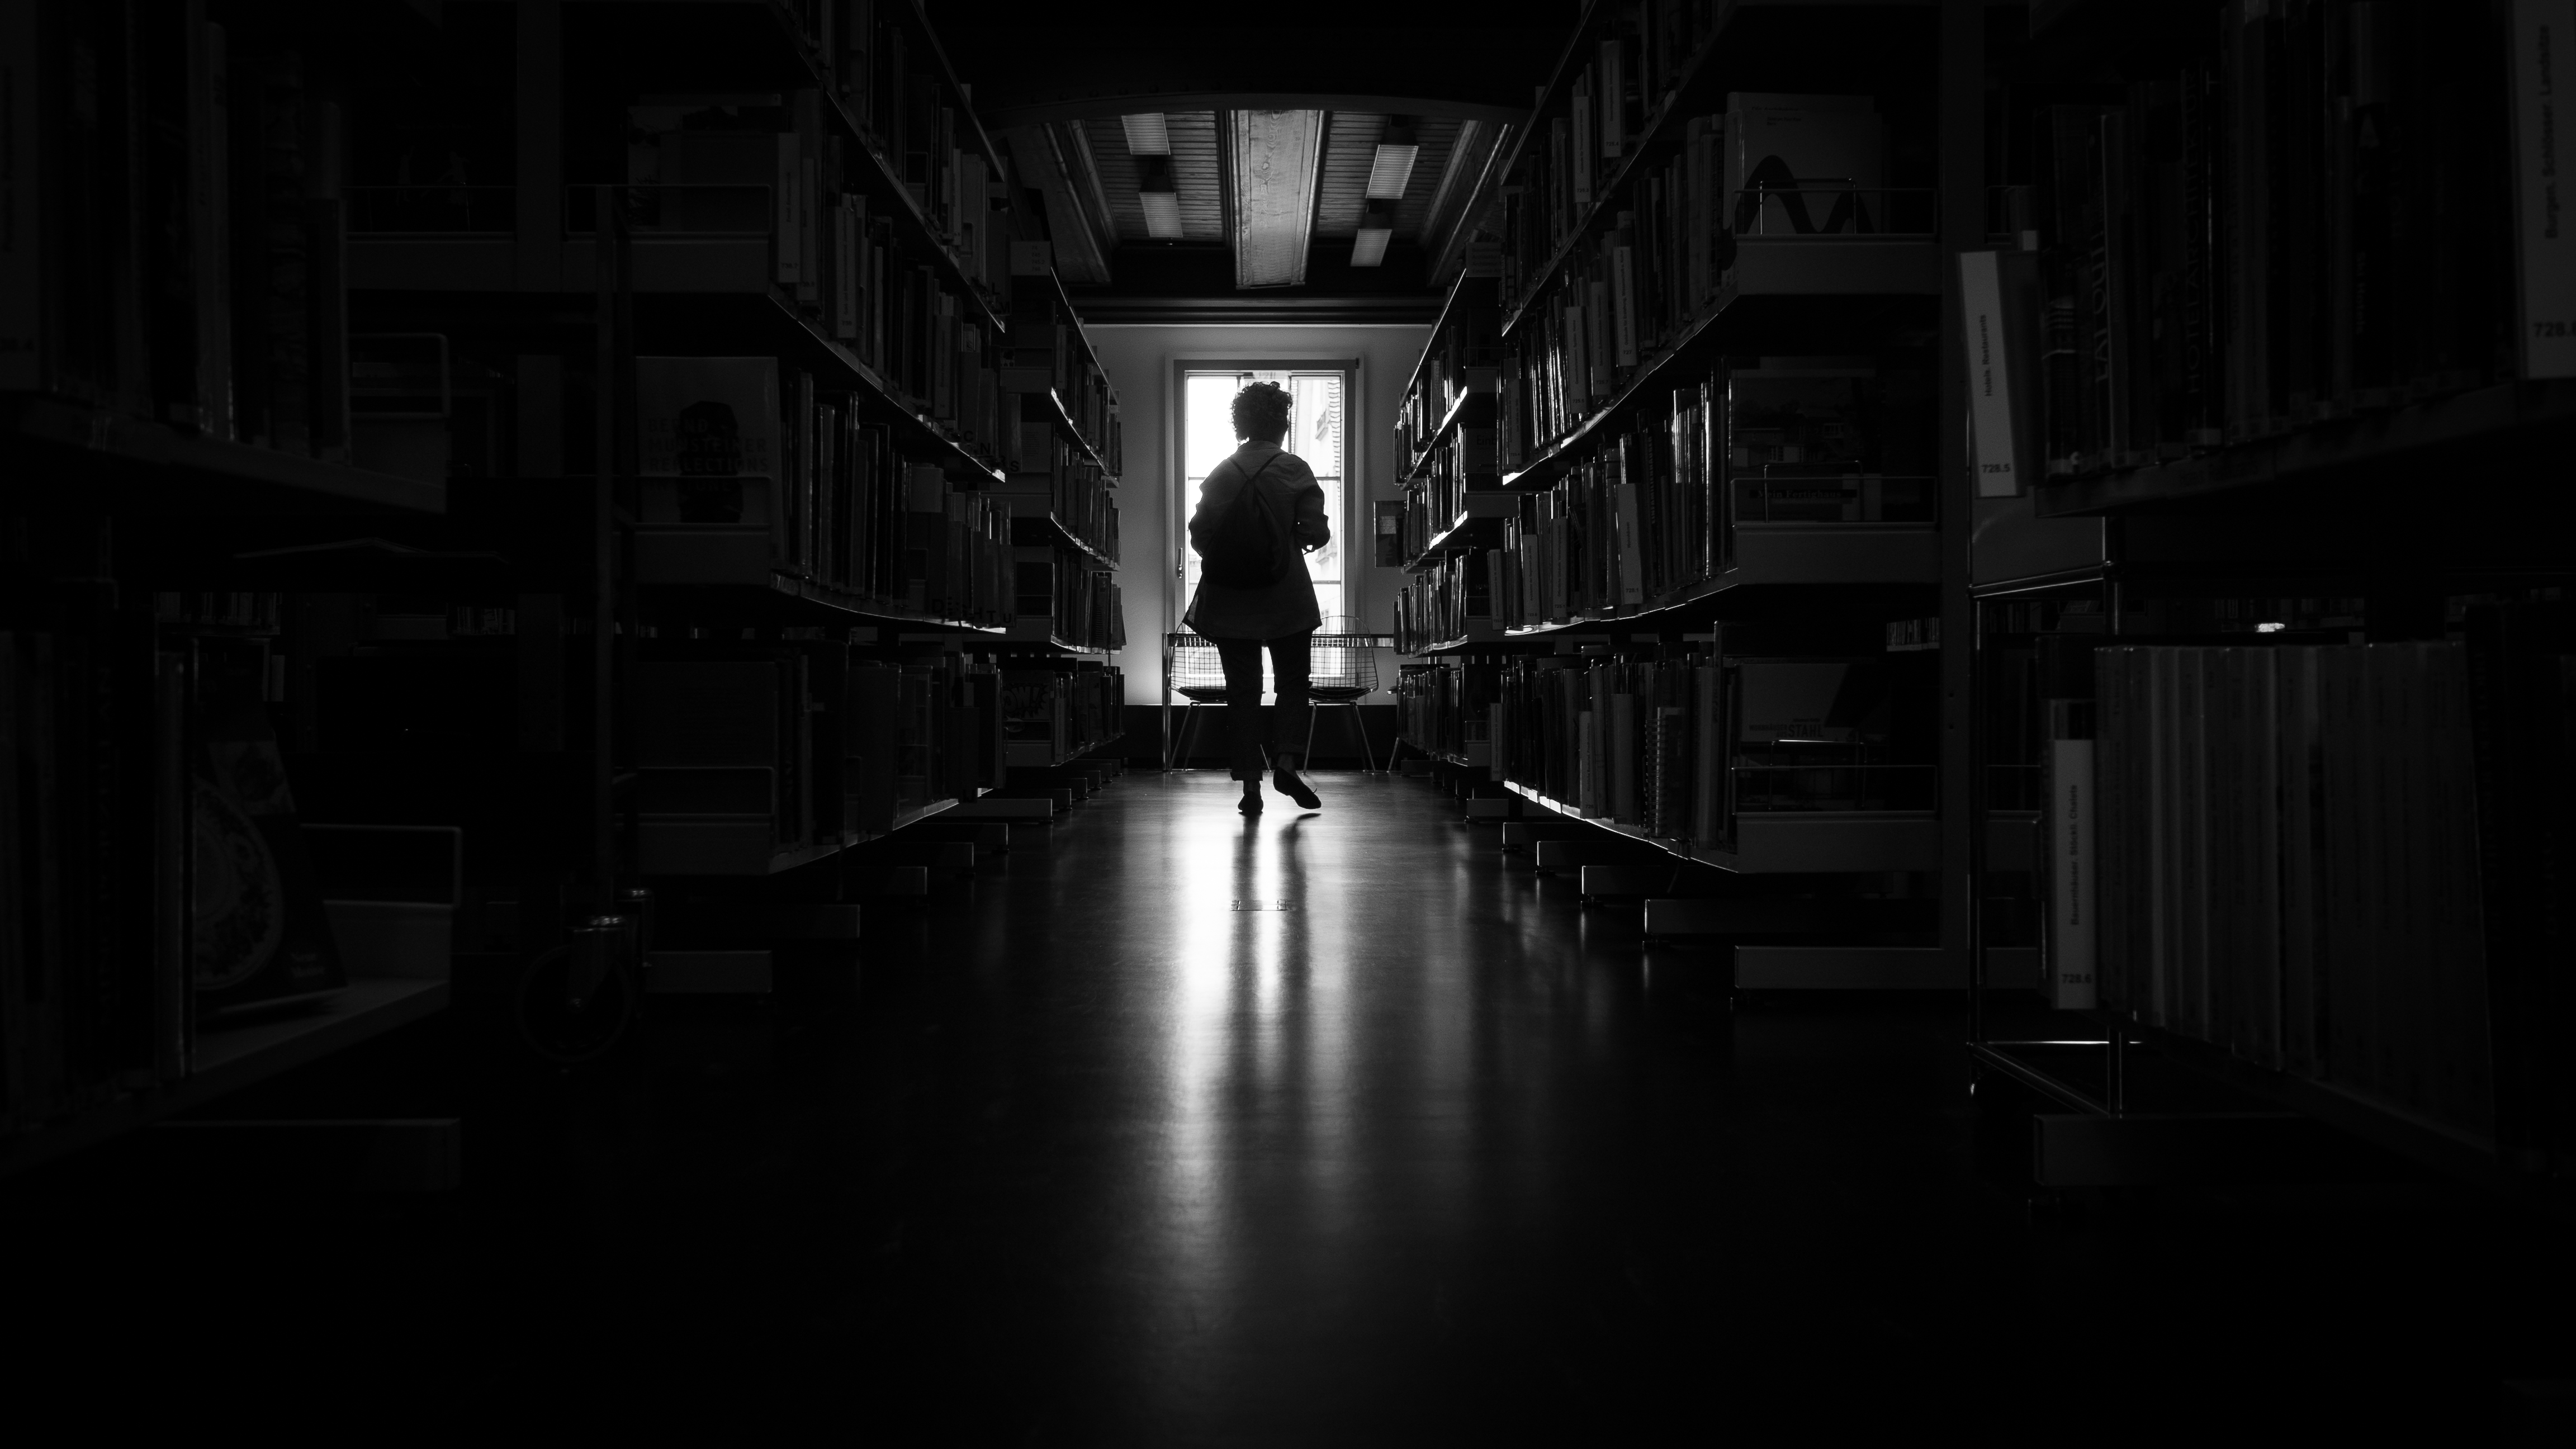
light, black and white, white, street, night, photography, ebook, training, darkness, black, monochrome, lighting, streetphotography, flickr, thomas, video, symmetry, olympus, omd, fuji, shape, leica, midnight, monochrom, leuthard, hcb, thomasleuthard, monochrome photography, film noir